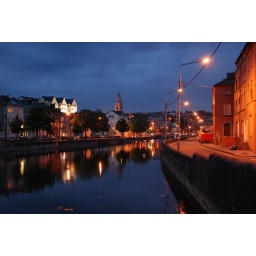
North channel of the river Lee, with the Shandon tower in the background. Cork, Ireland